Katni River

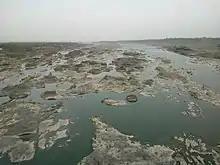
Drought affected Katni river in 2016

Katni River is a river that flows through the Katni District in the state of Madhya Pradesh, India. Located in the northeastern part of India.